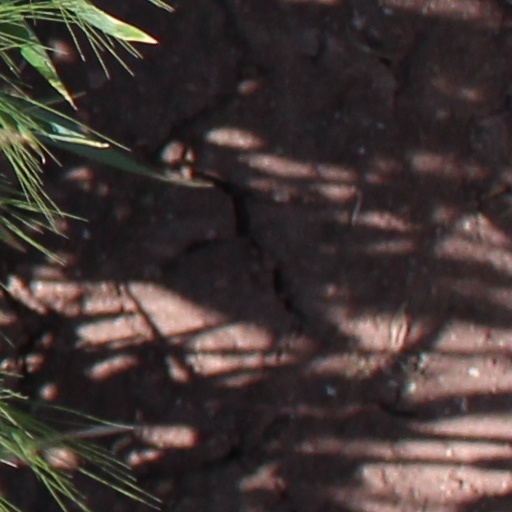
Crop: wheat